Malvern, Pennsylvania

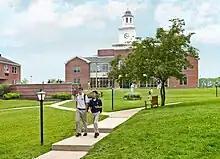
Malvern Preparatory School, a Catholic school in Malvern, in April 2020

Great Valley School District provides public education in Malvern. Great Valley High School in the district serves students in 9th through 12th grades.